British Rail Class 455

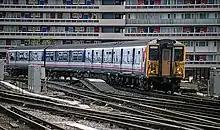
Network SouthEast Class 455/8 approaching Waterloo in 1990

The Class 455/8 units were built between 1982 and 1984. These include all 46 units formerly operated by Southern (allocated to Stewarts Lane depot) and 28 allocated to South Western Railway (at Wimbledon depot).